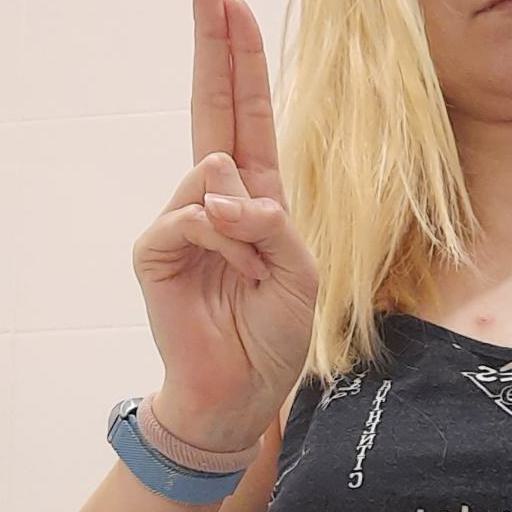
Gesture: two_up